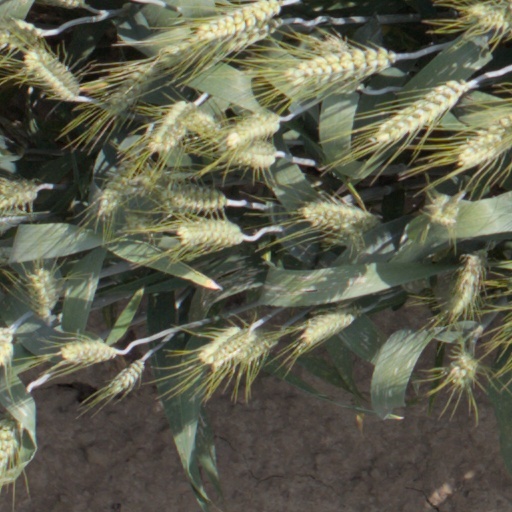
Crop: wheat